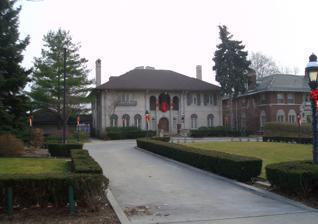
Building: Manoogian Mansion
Country: United States of America
Year built: 1928
Building in Detroit, Michigan, United States The Manoogian Mansion, Detroit, Michigan. The Manoogian Mansion is the official residence of the Mayor of Detroit, Michigan . It is located at 9240 Dwight Street in the Berry Subdivision Historic District, on the city's east side, backing up to the Detroit River . History The mansion was built in 1928 at the cost of $300,000 ( $ 5.32 million in 2024). The original owner lost the home during the Great Depression and it sat vacant until Alex Manoogian , founder of the Masco company, purchased the home at an auction in 1939 for a mere $25,000 ( $ 0.55 million in 2024). In 1966, Manoogian donated the mansion to the City of Detroit. Jerry Cavanagh and his family became the first mayoral family to occupy the mansion In late 2002 rumors began surfacing that Mayor Kwame Kilpatrick had thrown an excessive party there. After defeating Kenneth Cockrel, Jr. in a special election in 2009 following Kilpatrick's resignation, new mayor Dave Bing did not immediately move into the mansion because of city budget issues. Cockrel likewise had not moved into the mansion. Bing moved into the mansion in 2010. He considered altering the mansion's name to remove association with the rumored Kilpatrick partying incident. Location and composition The 4,000-square-foot (370 m 2 ) Manoogian Mansion is located along the Detroit River , several miles east of Downtown Detroit . The Associated Press stated that it is in "a small, older subdivision". As of 2010 the maintenance cost was $116,000 per year. Architecture The Manoogian Mansion has Mediterranean Revival - Spanish Colonial Revival Style architecture with a Mission Revival Style influence including a terra-cotta tile roof. It has approximately 4,000 square feet (370 m 2 ).  The physical layout of the house is dominated by walls of windows – bowed windows, arched windows, leaded windows – that let light stream in and open onto views of the grounds and the Detroit River . The downstairs contains three sunrooms facing south and the river. There are 15 rooms in all, including a large living room, library, kitchen and two dining rooms: a formal room and a more casual one that overlooks the river. It has four bedrooms, plus two small bedrooms for servants. There are three full baths, a servants' bath and two half-baths. The Berry Historic Subdivision Historic District has the former homes of several prominent Detroit residents, including John and Frederic Ford, Arthur Clamage, and John Kay of Wright-Kay Jewelers. Notable architects who designed for the subdivision included John M. Donaldson and Henry J. Meier , A. C. Varney, Roland Geis and Robert O. Derrick. See also Michigan portal Architecture portal Manoogian Mansion party and the murder of Tamara Greene Notes